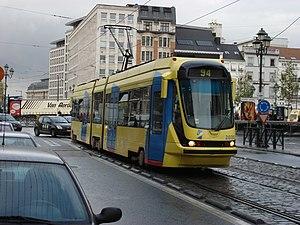
Les trams 2000 sont les premiers trams à plancher bas intégral de la STIB.